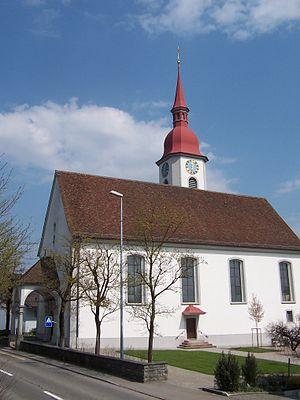
Auw est une commune suisse du canton d'Argovie, située dans le district de Muri.